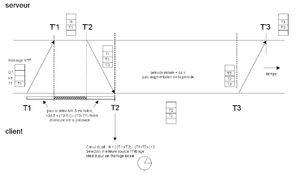
description du paradigme NTP ""client/serveur"""
Network Time Protocol ou NTP est un protocole qui permet de synchroniser, via un réseau informatique, l'horloge locale d'ordinateurs sur une référence d'heure.